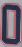
Number: 0